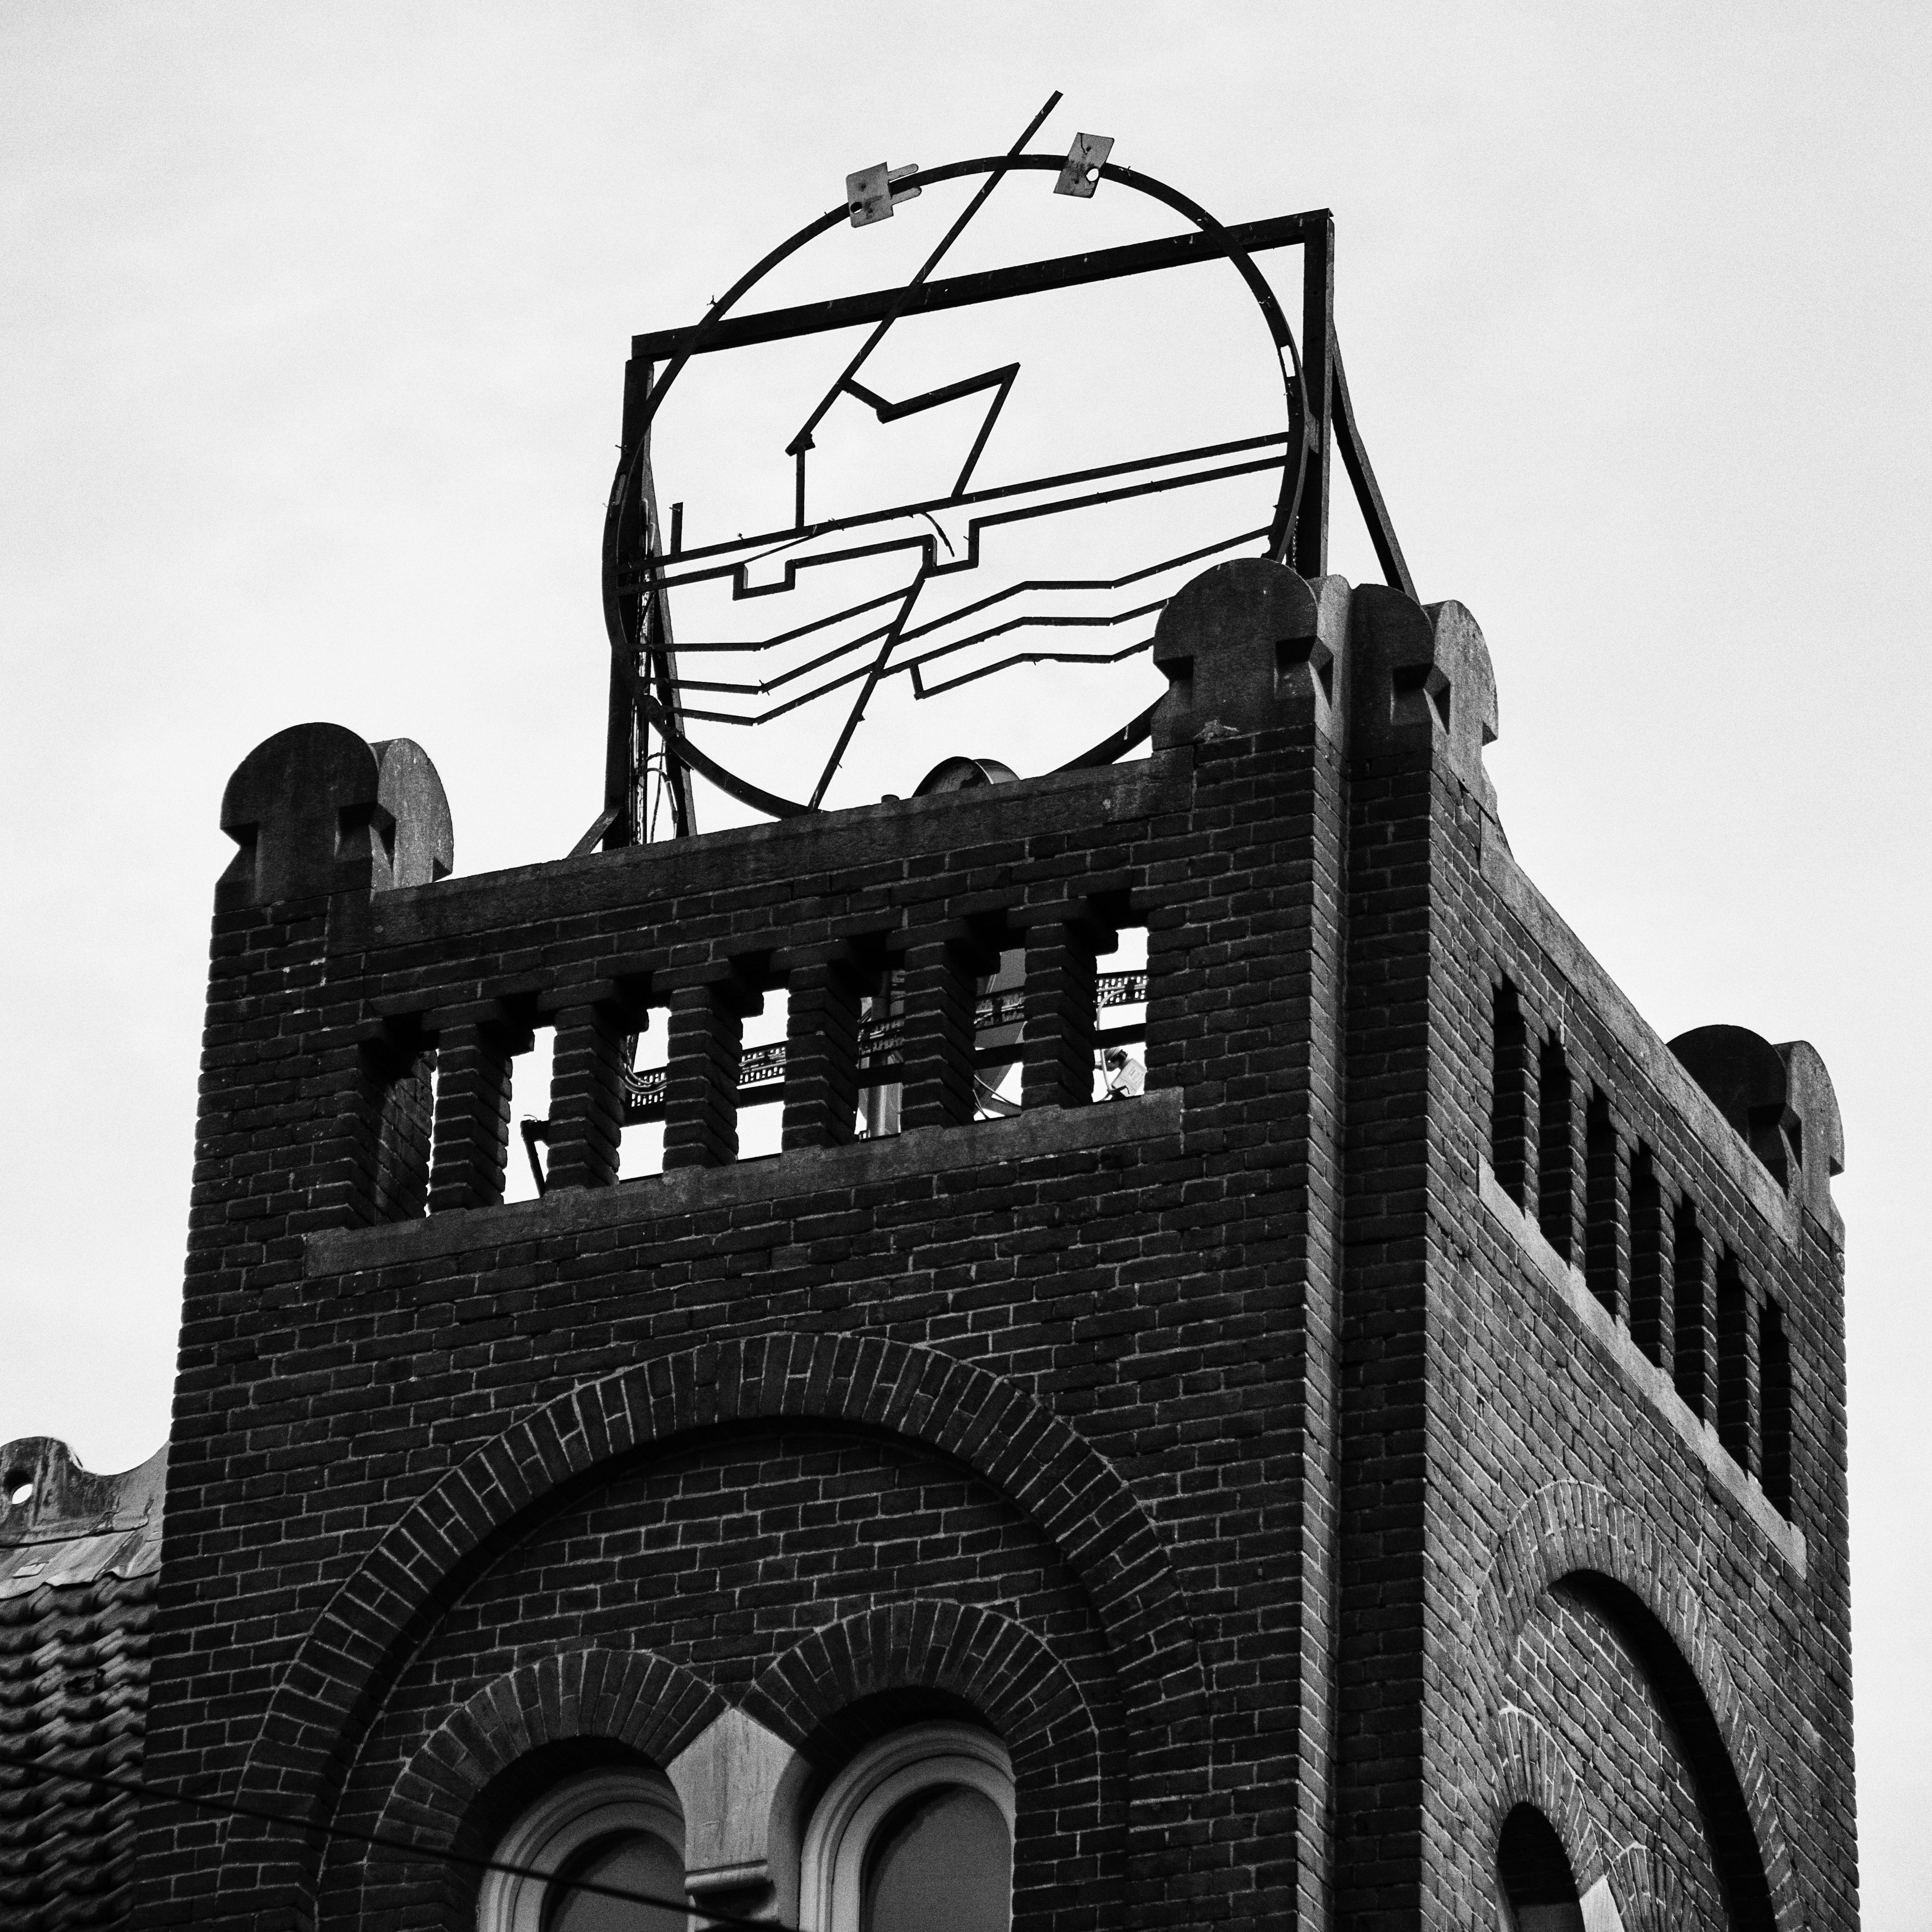
outdoor, black and white, architecture, white, photography, building, urban, photo, arch, nikon, historic, black, monochrome, holland, nederland, netherlands, logo, dutch, outdoorphotography, picture, photograph, fotos, foto, fotografie, urbanphotography, stroom, shape, paulvandevelde, pdvandevelde, padagudaloma, landschapsfotografie, dordrecht, stadsfotografie, nederlandinfotos, historisch, stadswandeling, architectuur, pvdvfotografie, pdvandeveldedordrecht, diep, rondjedordt, dedordtevaer, dutchphotography, nederlandsefotografie, dutchphotogaraphy, totallydutch, fotografienederland, hollandsefotografie, fotografieholland, dordtmonumenteel, fotosdordrecht, fotosvandordrecht, erfgoedcentrumdiep, openmonumentendag, fotovandeweek, dordrechtmonumenteel, vrieseweg, electrolux, elektriciteit, spanning, monochrome photography